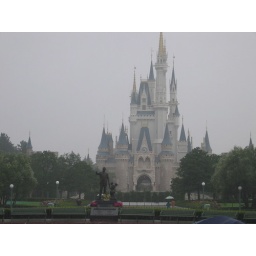
I love the apparent peaceful solitude of the man and the mouse, standing in front of the castle on a rainy morning...